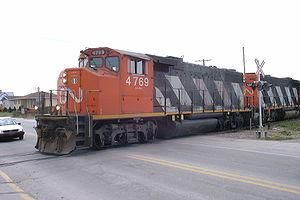
La EMD GP38-2 est une locomotive diesel-électrique de type « road switcher » construite par General Motors, Electro-Motive Division. Faisant partie de la série des EMD Dash 2, la GP38-2 est une version améliorée de la GP38. Elle est alimentée par un moteur EMD 645E 16-cylindres générant 1,5 MW. La plupart des engins construits sont encore en service du fait de leur maintenance simple et de leur exceptionnelle fiabilité.